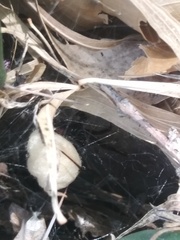
Species: Lactrodectus_hesperus